The Big Bang (2011 film)

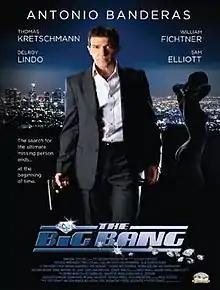
Theatrical release poster

The Big Bang is a 2011 American action thriller film written by Erik Jendresen and directed by Tony Krantz, starring Antonio Banderas and Sienna Guillory.